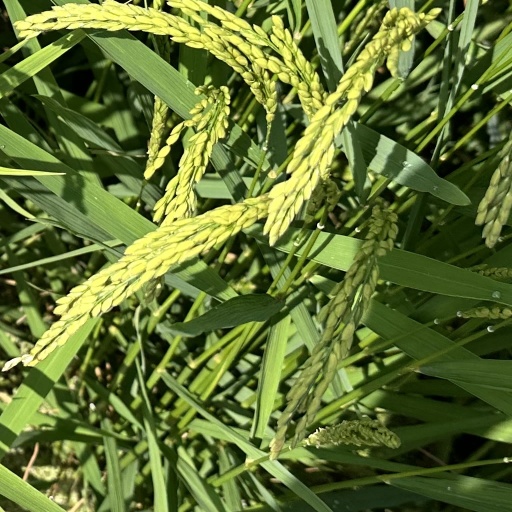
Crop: rice